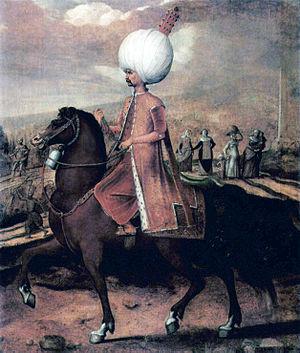
Soliman Iᵉʳ est probablement né le 6 novembre 1494 à Trébizonde dans l'actuelle Turquie et mort le 6 septembre 1566 à Szigetvár dans l'actuelle Hongrie. Fils de Sélim Iᵉʳ Yavuz, il fut le dixième sultan de la dynastie ottomane de 1520 à sa mort en 1566. On le nomme Soliman le Magnifique en Occident et le Législateur en Orient en raison de sa reconstruction complète du système juridique ottoman.